Stuttgart Hauptbahnhof

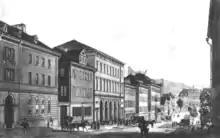
The third building from the left in the picture shows the facade, with the entrance area under the arcades, the first Stuttgart central station, after a plan by the architect Karl Etzel Karl Etzel (about 1850)

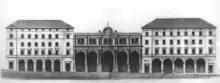
Elevation of the station, after the first station reconstruction (1867), seen from Schlossstraße

Until 1922, the central station ("Centralbahnhof" or "Zentralbahnhof") was located on the Schlosstrasse (the precise location of the former station is on what is today called the Bolzstrasse), near the Schlossplatz. The first station building, a terminus station with 4 tracks, was built by Karl Etzel for the opening of the Württemberg Central Railway ("Zentralbahn"), with its two branches to Ludwigsburg and Esslingen.